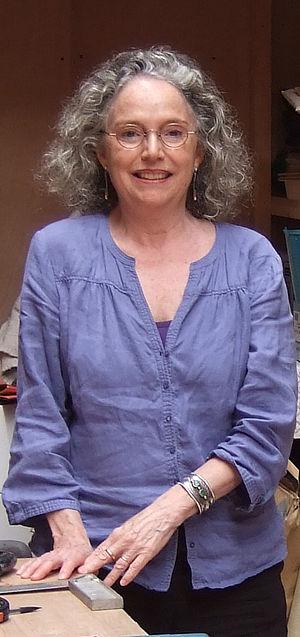
Sara Holt, Paris, 2014
Sara Holt, née le 14 mars 1946 à Los Angeles, est une sculptrice et photographe américaine, dont le champ de création se situe à la limite de l’art et de la science.